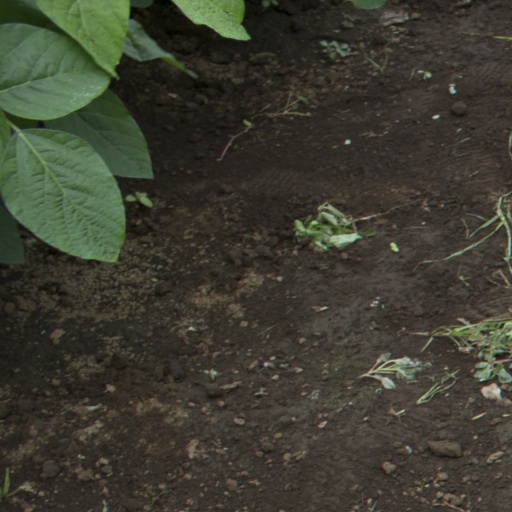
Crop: soybean